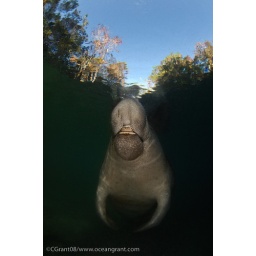
Florida spring water isn't always clear &amp;amp; manatee are great at navigating in low-visibility waters